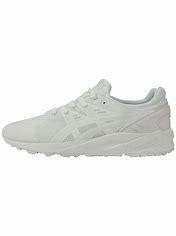
Brand: Asics
Model: Gel Kayano EVO